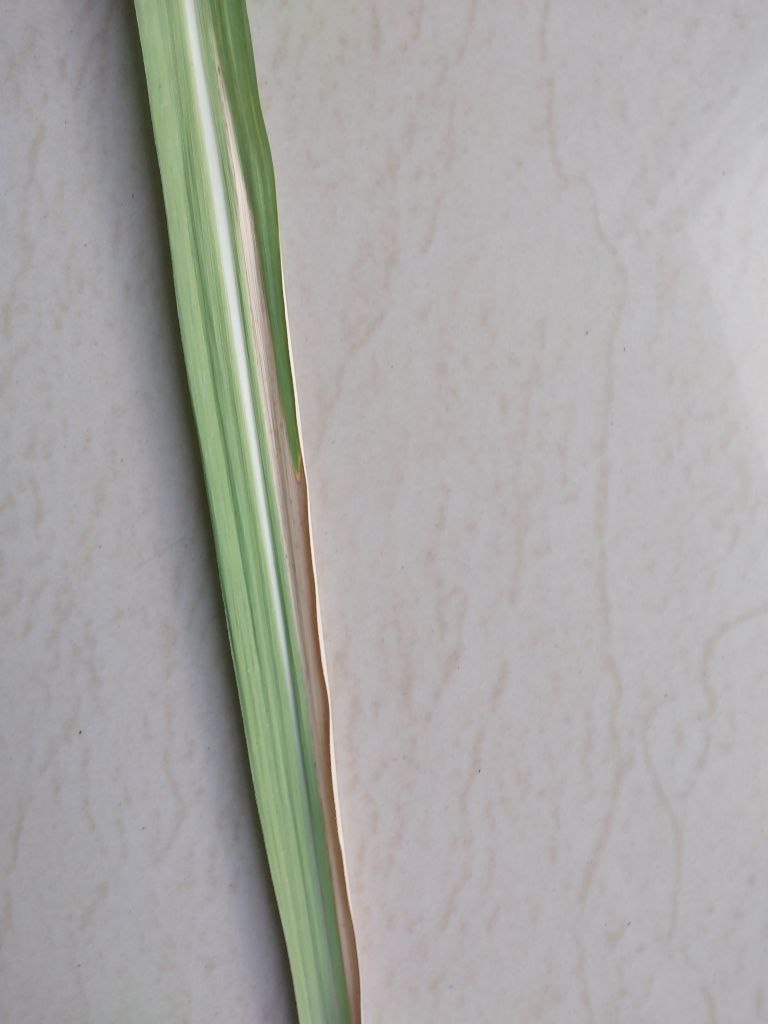
Label: BrownRust